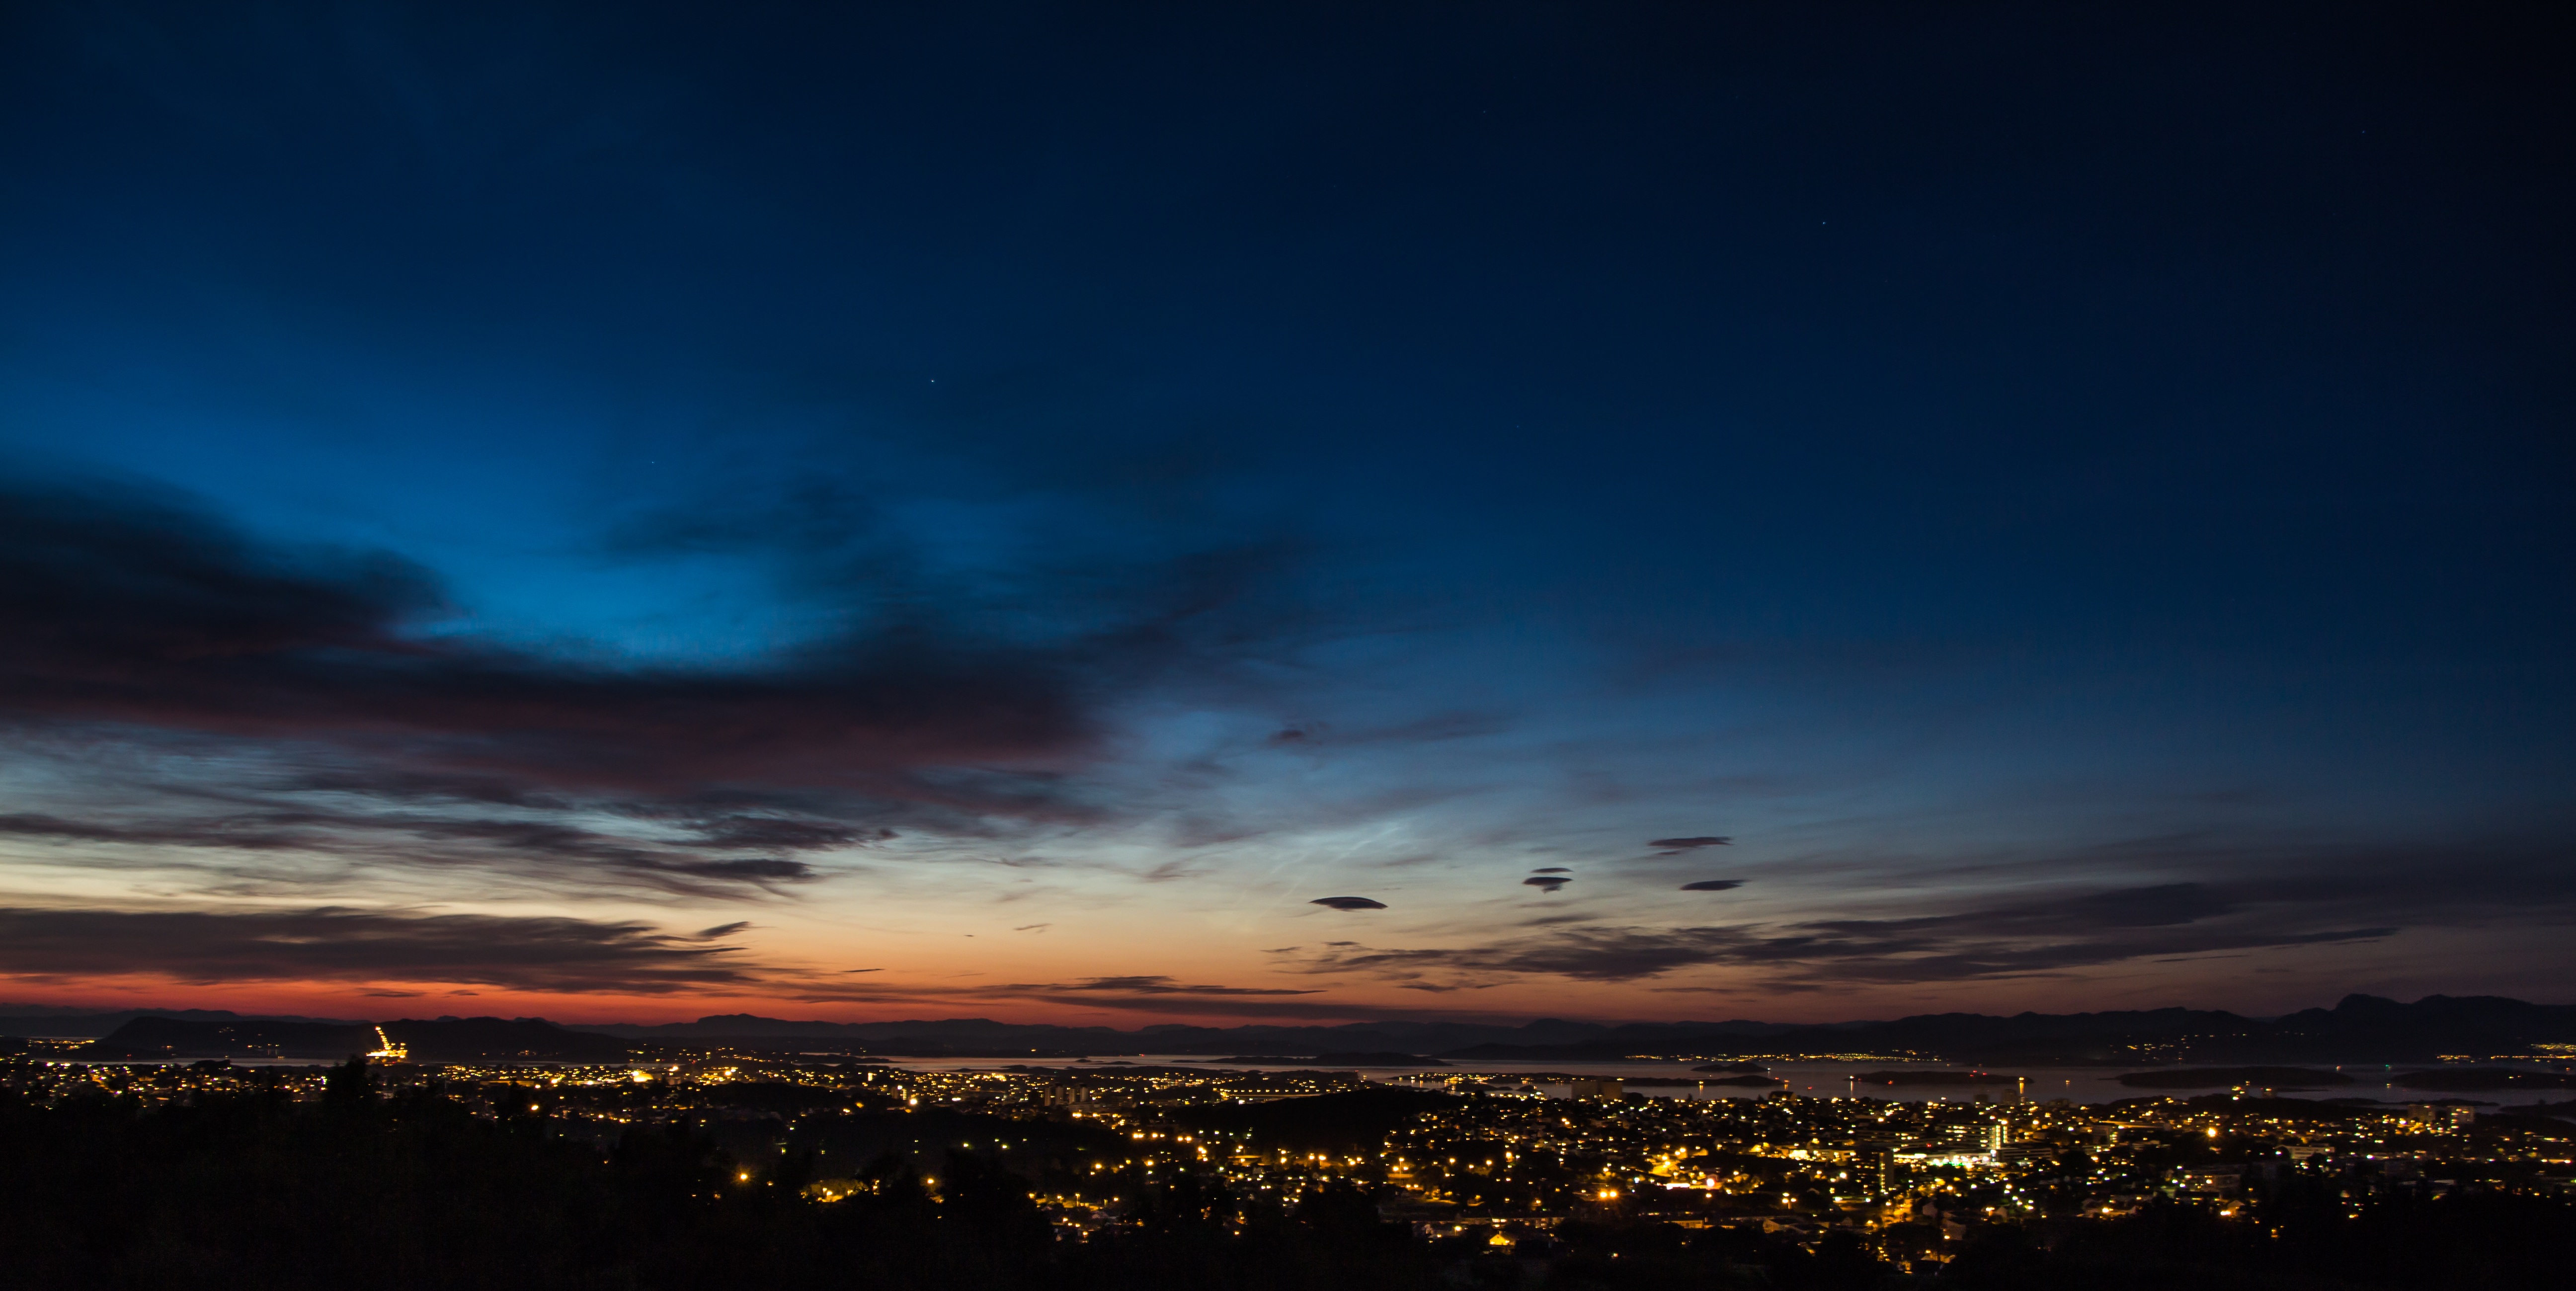
landscape, sea, coast, water, horizon, light, cloud, sky, sunrise, sunset, night, sunlight, morning, dawn, city, atmosphere, dusk, evening, orange, reflection, darkness, blue, fjord, outdoors, clouds, stars, nice, views, the nature of the, norway, stavanger, afterglow, blue water, the sea, meteorological phenomenon, red sky at morning